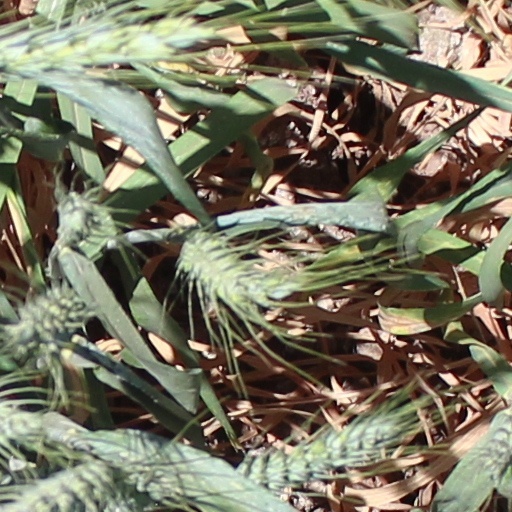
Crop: wheat